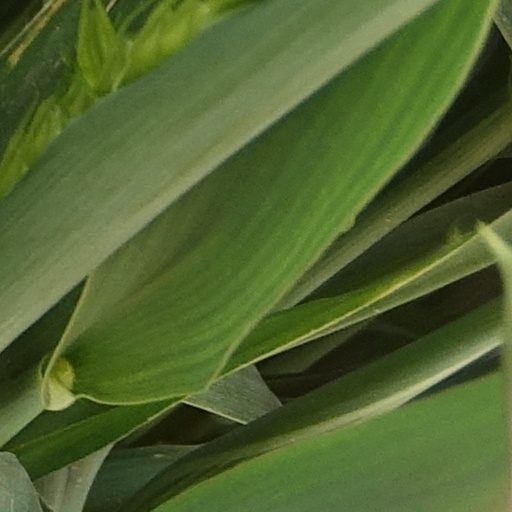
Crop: wheat